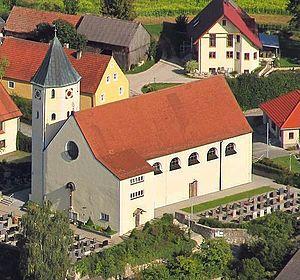
Schmidgaden est une commune de Bavière, située dans l'arrondissement de Schwandorf, dans le district du Haut-Palatinat.